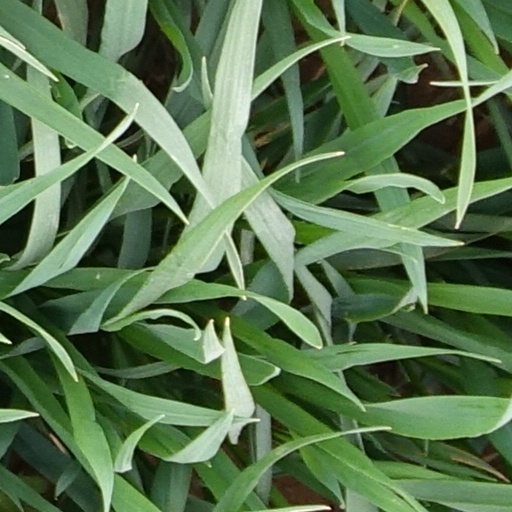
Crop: wheat